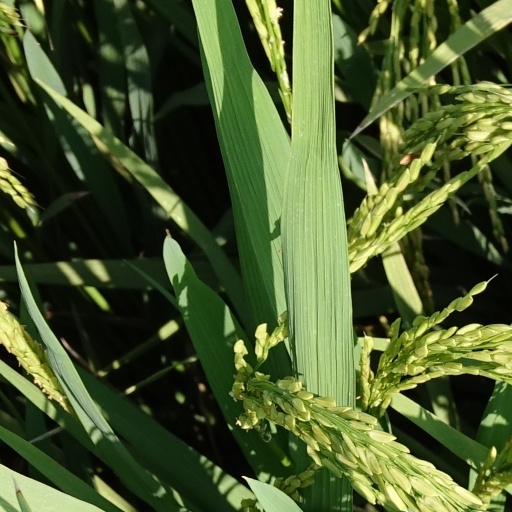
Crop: rice